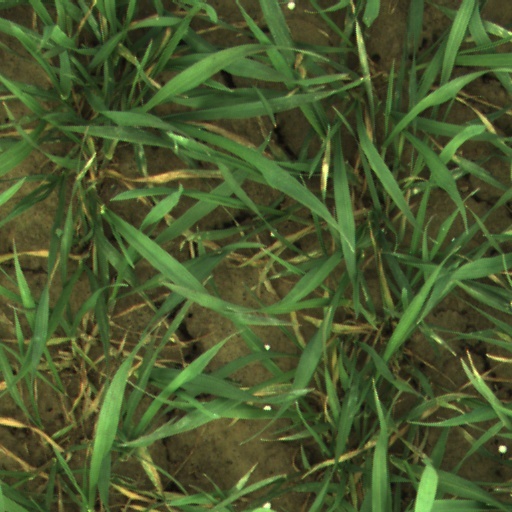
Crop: wheat